Letchworth Village

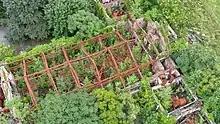
Aerial view of the Stewart Hall boys' dormitory at Letchworth Village in July 2021

Letchworth opened in 1911 to care for mentally handicapped individuals. The village's fieldstone, neoclassic buildings consisted of small dormitories, a hospital, dining halls, and housing for the staff. It was built on thousands of acres of countryside and woodland.